British Rail Class 220

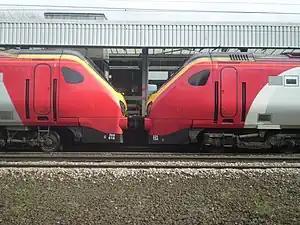
Classes 220 (left) and 221 (right) at , showing the differing bogie designs

All coaches are equipped with a Cummins QSK19 diesel engine of at 1,800rpm. These power a generator which supplies current to motors driving two axles per coach, with one axle per bogie powered.